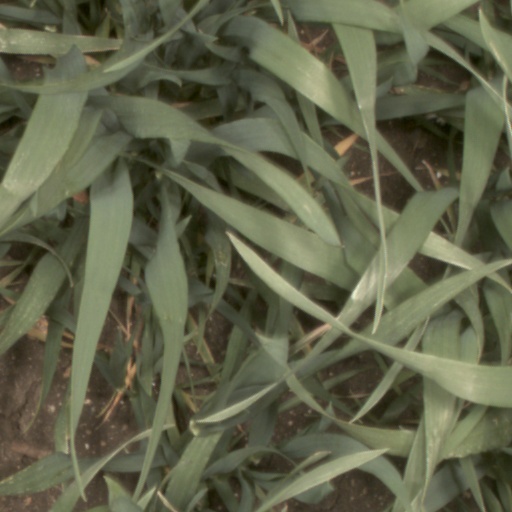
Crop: wheat